British Rail Class 66

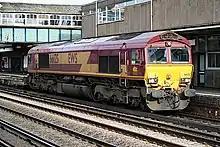
66125 in EWS livery at

The first locomotive shipped to the UK arrived at Immingham in June 1998, taken to Derby for testing. The second was taken to AAR's Pueblo Test Centre for endurance testing, before shipping to the UK. The locomotives then shipped at a rate of 11 per month into the UK via Newport Docks, until the order was completed in December 2001. After unloading, EWS engineers then simply took off the tarpaulin, unblocked the suspension, and finally as each was shipped with water and fuel, connected the batteries, before starting the engine and handing the locomotive into service. The ability to simply start up '66s' on the dockside and drive them under their own power to depots to enter service was nothing short of a revelation compared with many other BR locomotives, particularly the .